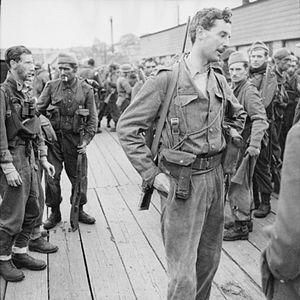
La 1st Special Service Brigade était une brigade commando de l'armée britannique. Formée durant la Seconde Guerre mondiale, elle comprenait des éléments de l'armée britannique ainsi que des Royal Marines.
Simon Christopher Joseph Fraser dit Lord Lovat, 15ᵉ lord Lovat et 4ᵉ baron Lovat, général de brigade, fut le commandant de la Première brigade spéciale durant la Seconde Guerre mondiale.